Kathmandu

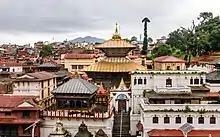
Pashupatinath temple dedicated to Shiva as the 'lord of all beings' is a UNESCO World Heritage site

The Licchavi era was followed by the Malla era. Rulers from Tirhut, upon being attacked by the Delhi Sultanate, fled north to the Kathmandu valley. They intermarried with Nepali royalty, and this led to the Malla era. The early years of the Malla era were turbulent, with raids and attacks from Khas and Turk Muslims. There was also a devastating earthquake which claimed the lives of a third of Kathmandu's population, including the king Abhaya Malla. These disasters led to the destruction of most of the architecture of the Licchavi era (such as Mangriha and Kailashkut Bhawan), and the loss of literature collected in various monasteries within the city. Despite the initial hardships, Kathmandu rose to prominence again and, during most of the Malla era, dominated the trade between India and Tibet. Nepali currency became the standard currency in trans-Himalayan trade.